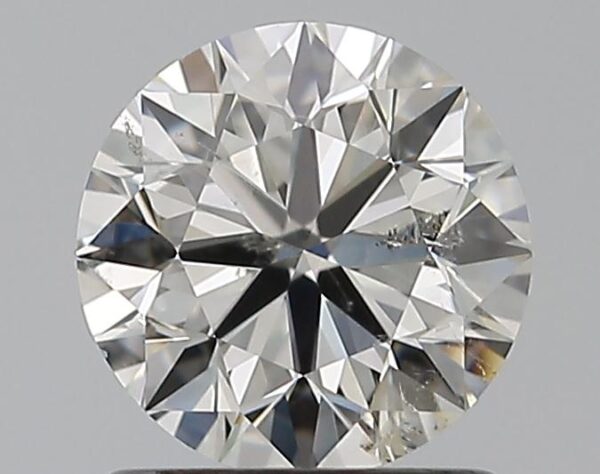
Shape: round
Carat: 1.01
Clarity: SI2
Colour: I
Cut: VG
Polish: EX
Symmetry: EX
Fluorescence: M
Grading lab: GIA
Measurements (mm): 6.31 x 6.35 x 4.01